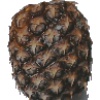
Label: pineapple